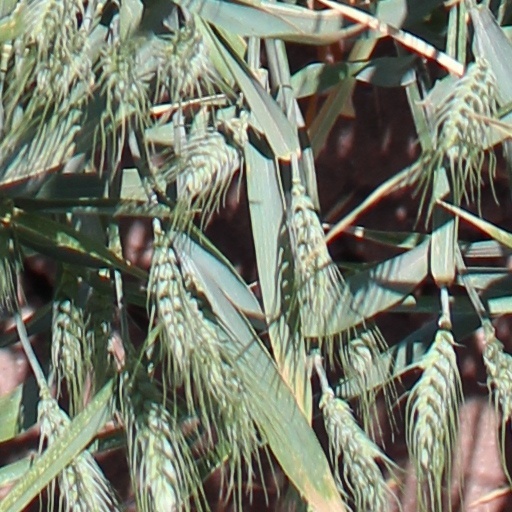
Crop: wheat